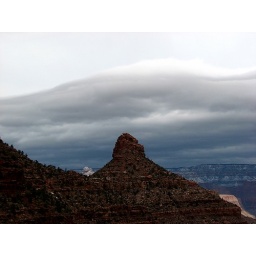
The clouds seem to rise up and over the spire of this monument